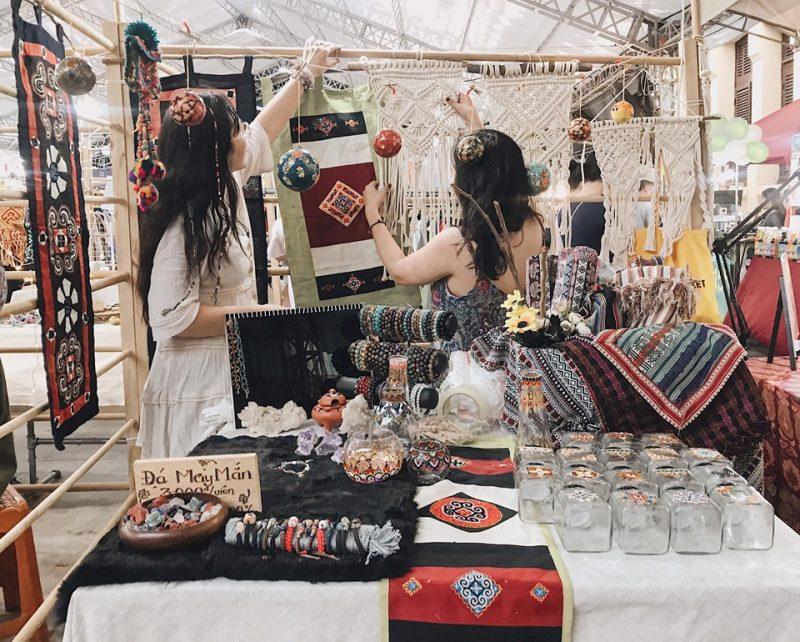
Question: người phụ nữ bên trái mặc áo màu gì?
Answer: màu trắng